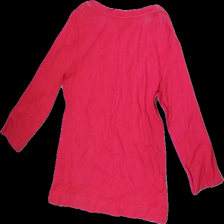
View: back
Type: Sweater
Category: Ladies
Brand: Not in the list
Brand text on label: BASIC
Colors: Pink
Material: 100%cotton
Cut: Regular, C-collar
Size: S
Season: Spring
Stains: Major
Price range: <50
Recommended usage: Export